Thomas House Hotel

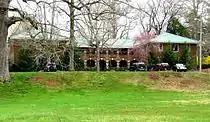
The Thomas House in 2010.

The hotel gained notoriety in the early half of the 2010s when it became the subject of several television programs investigating paranormal activity, including the SyFy channel television program "Ghost Hunters". Ghost hunts have since remained a popular tourist attraction for the town. Room 37 is claimed to be the center of the activity. One ghost is said to be the spirit of Sarah Cloyd, the young daughter of one of the Cloyd brothers, and another may be a guest who fell from a horse and drowned in a stream near the property.